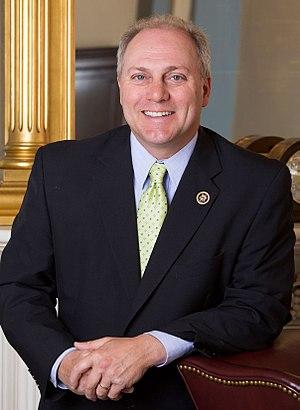
Stephen Joseph Scalise dit Steve Scalise, né le 6 octobre 1965 à La Nouvelle-Orléans en Louisiane, est un homme politique américain. Membre du Parti républicain, Scalise est représentant de la Louisiane depuis 2008. Il est aussi majority whip à la Chambre des représentants d'août 2014 à janvier 2019 avant de devenir minority whip.